Economy of Cardiff

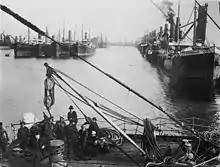
Coal ships in Cardiff docks

Total employment in Cardiff stood at 190,948 in 2008, a rise from 149,000 in 1991 to 176,700 in 2005, and has been growing at around 2005 per annum in recent years, almost double the rate across Great Britain (1.3%). In addition, an estimated 18,000 people are self-employed, taking the total workforce to around 194,000. Following the decline of the city's heavy industry in the latter part of the 20th century, the economy of Cardiff is now dominated by the service sector (see table of employment by industry below) with just 9% of employees – 15,650 individuals – engaged in manufacturing activities.